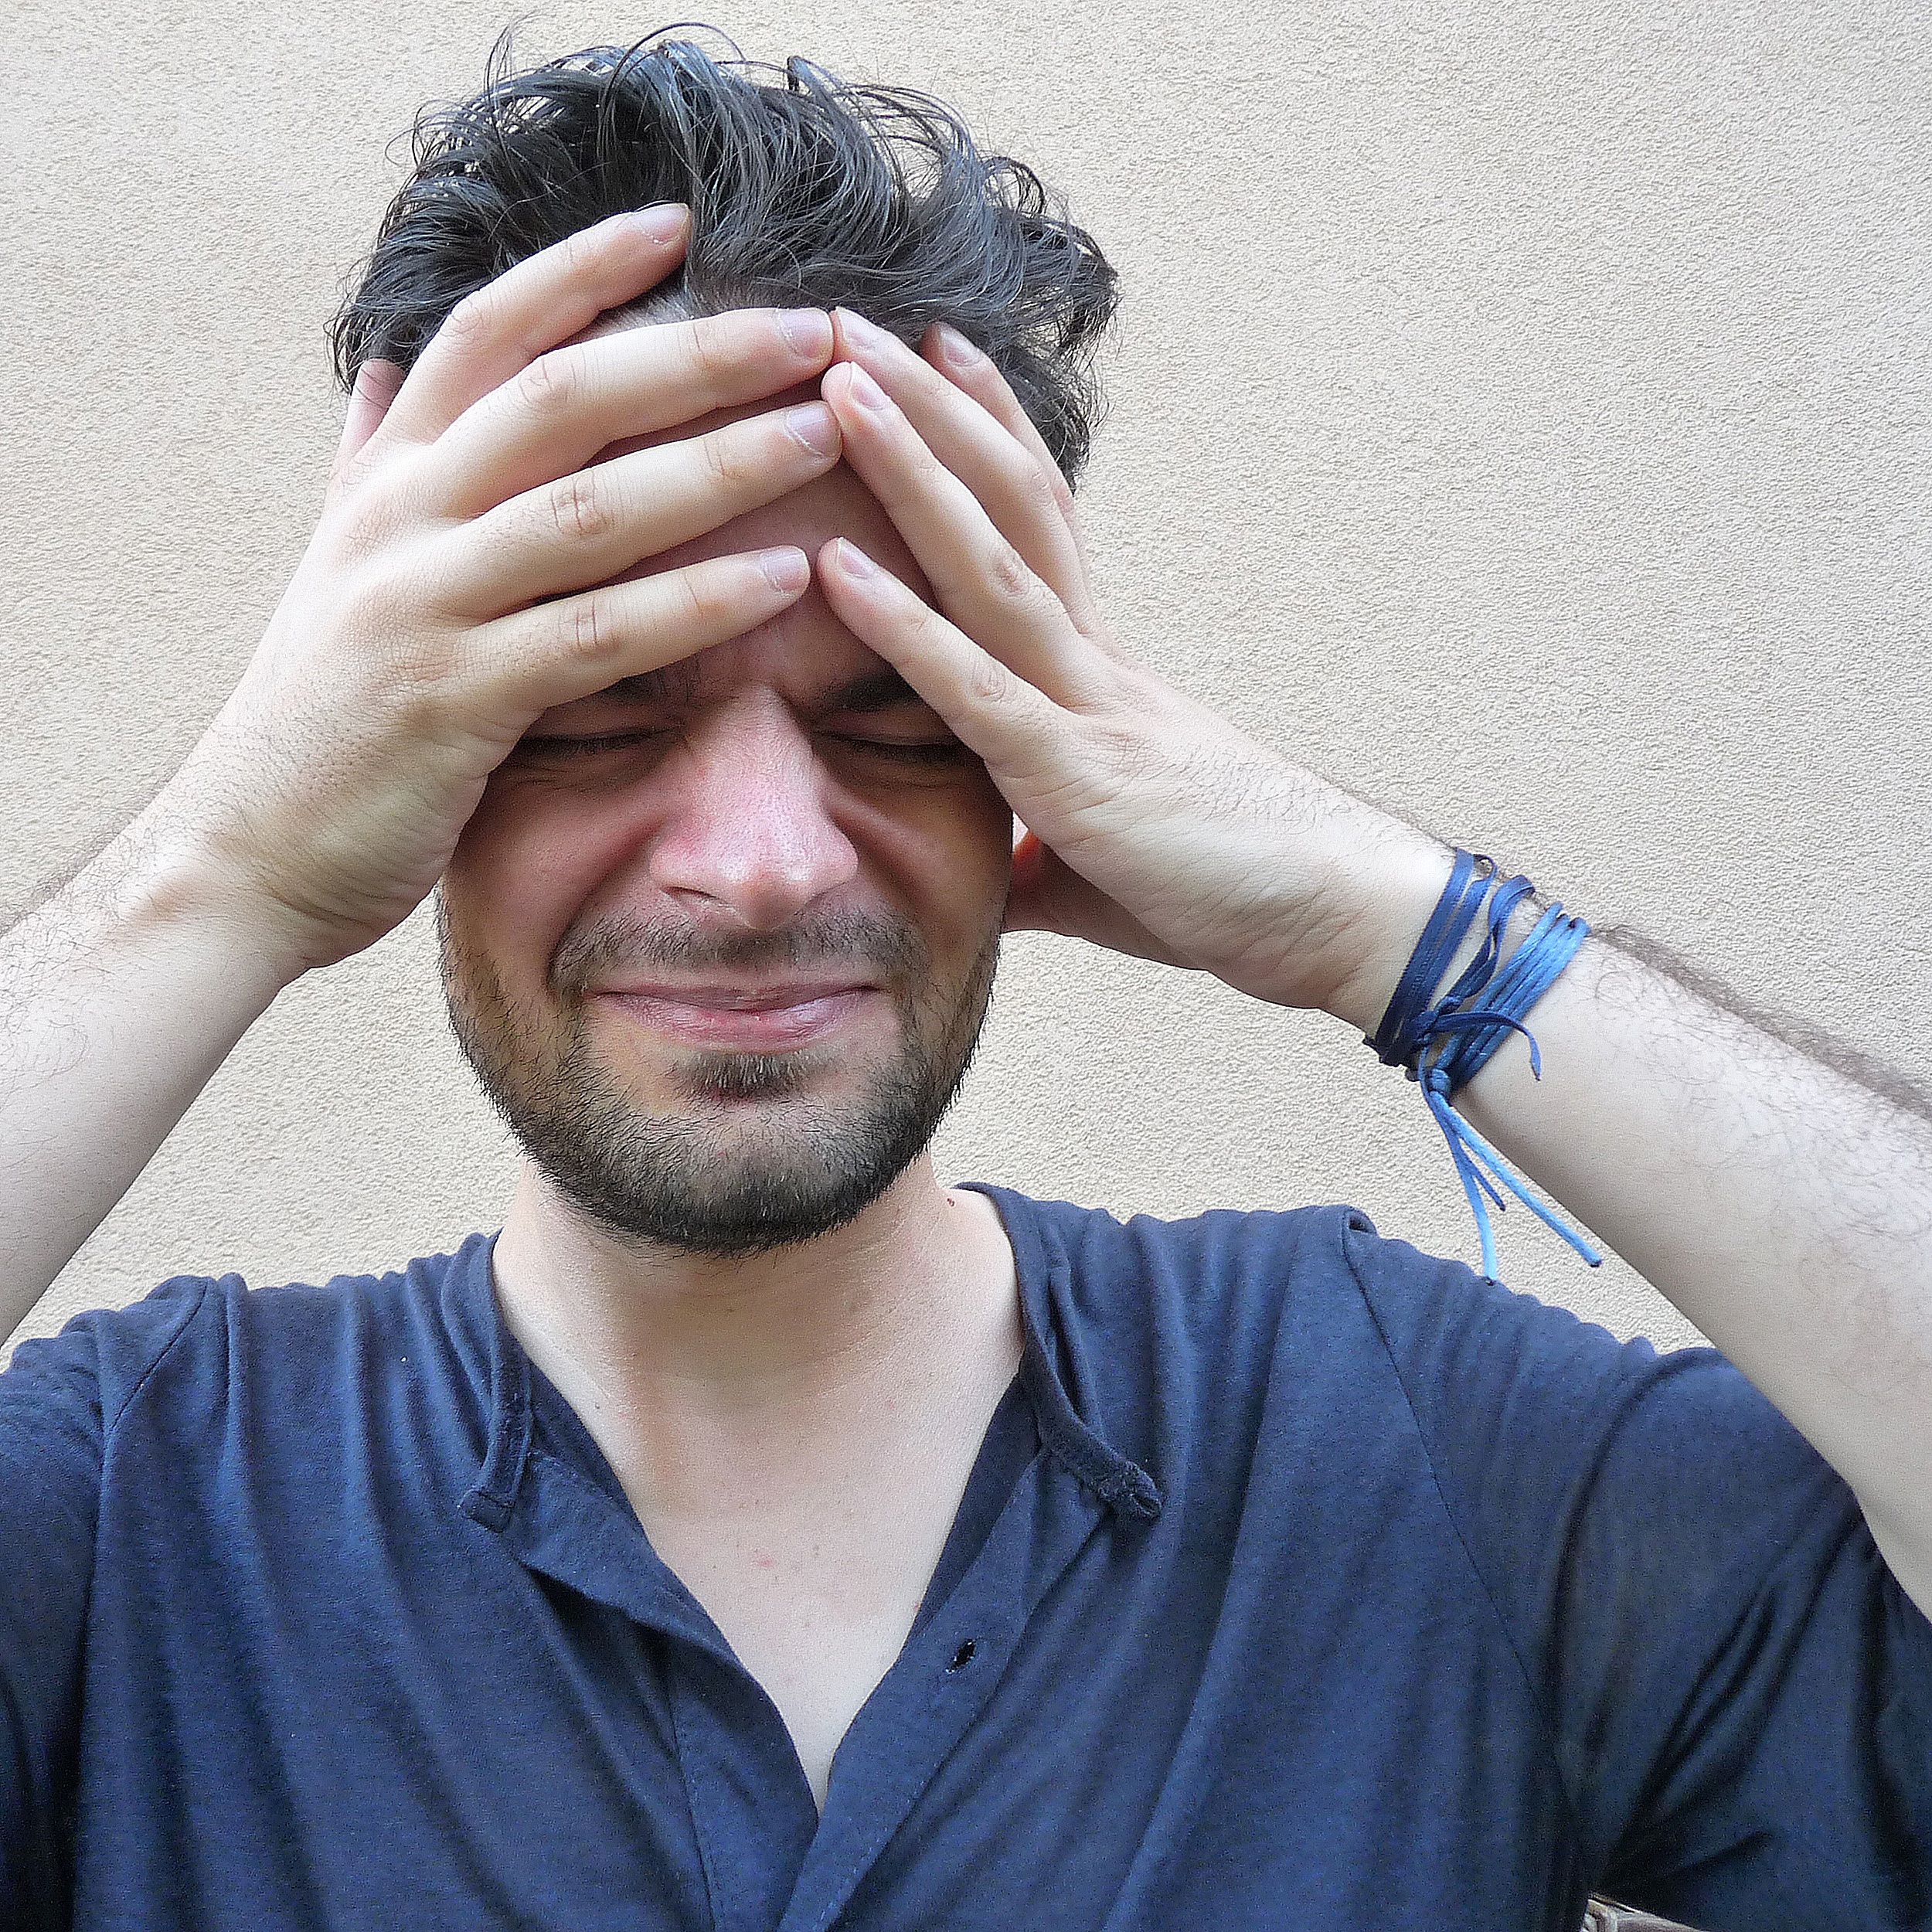
hand, man, person, hair, male, portrait, blue, arm, hairstyle, beard, face, head, moustache, image, stress, unhappy, headache, stressed man, facial hair